Andrei Plakhov

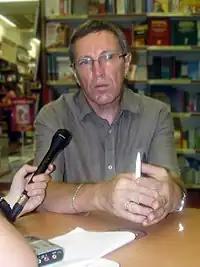
Plakhov in 2008

Andrei Stepanovich Plakhov (born 14 September 1950) is a Russian film critic and historian of cinema, columnist for newspaper. Honorary President of the International Federation of Film Critics.